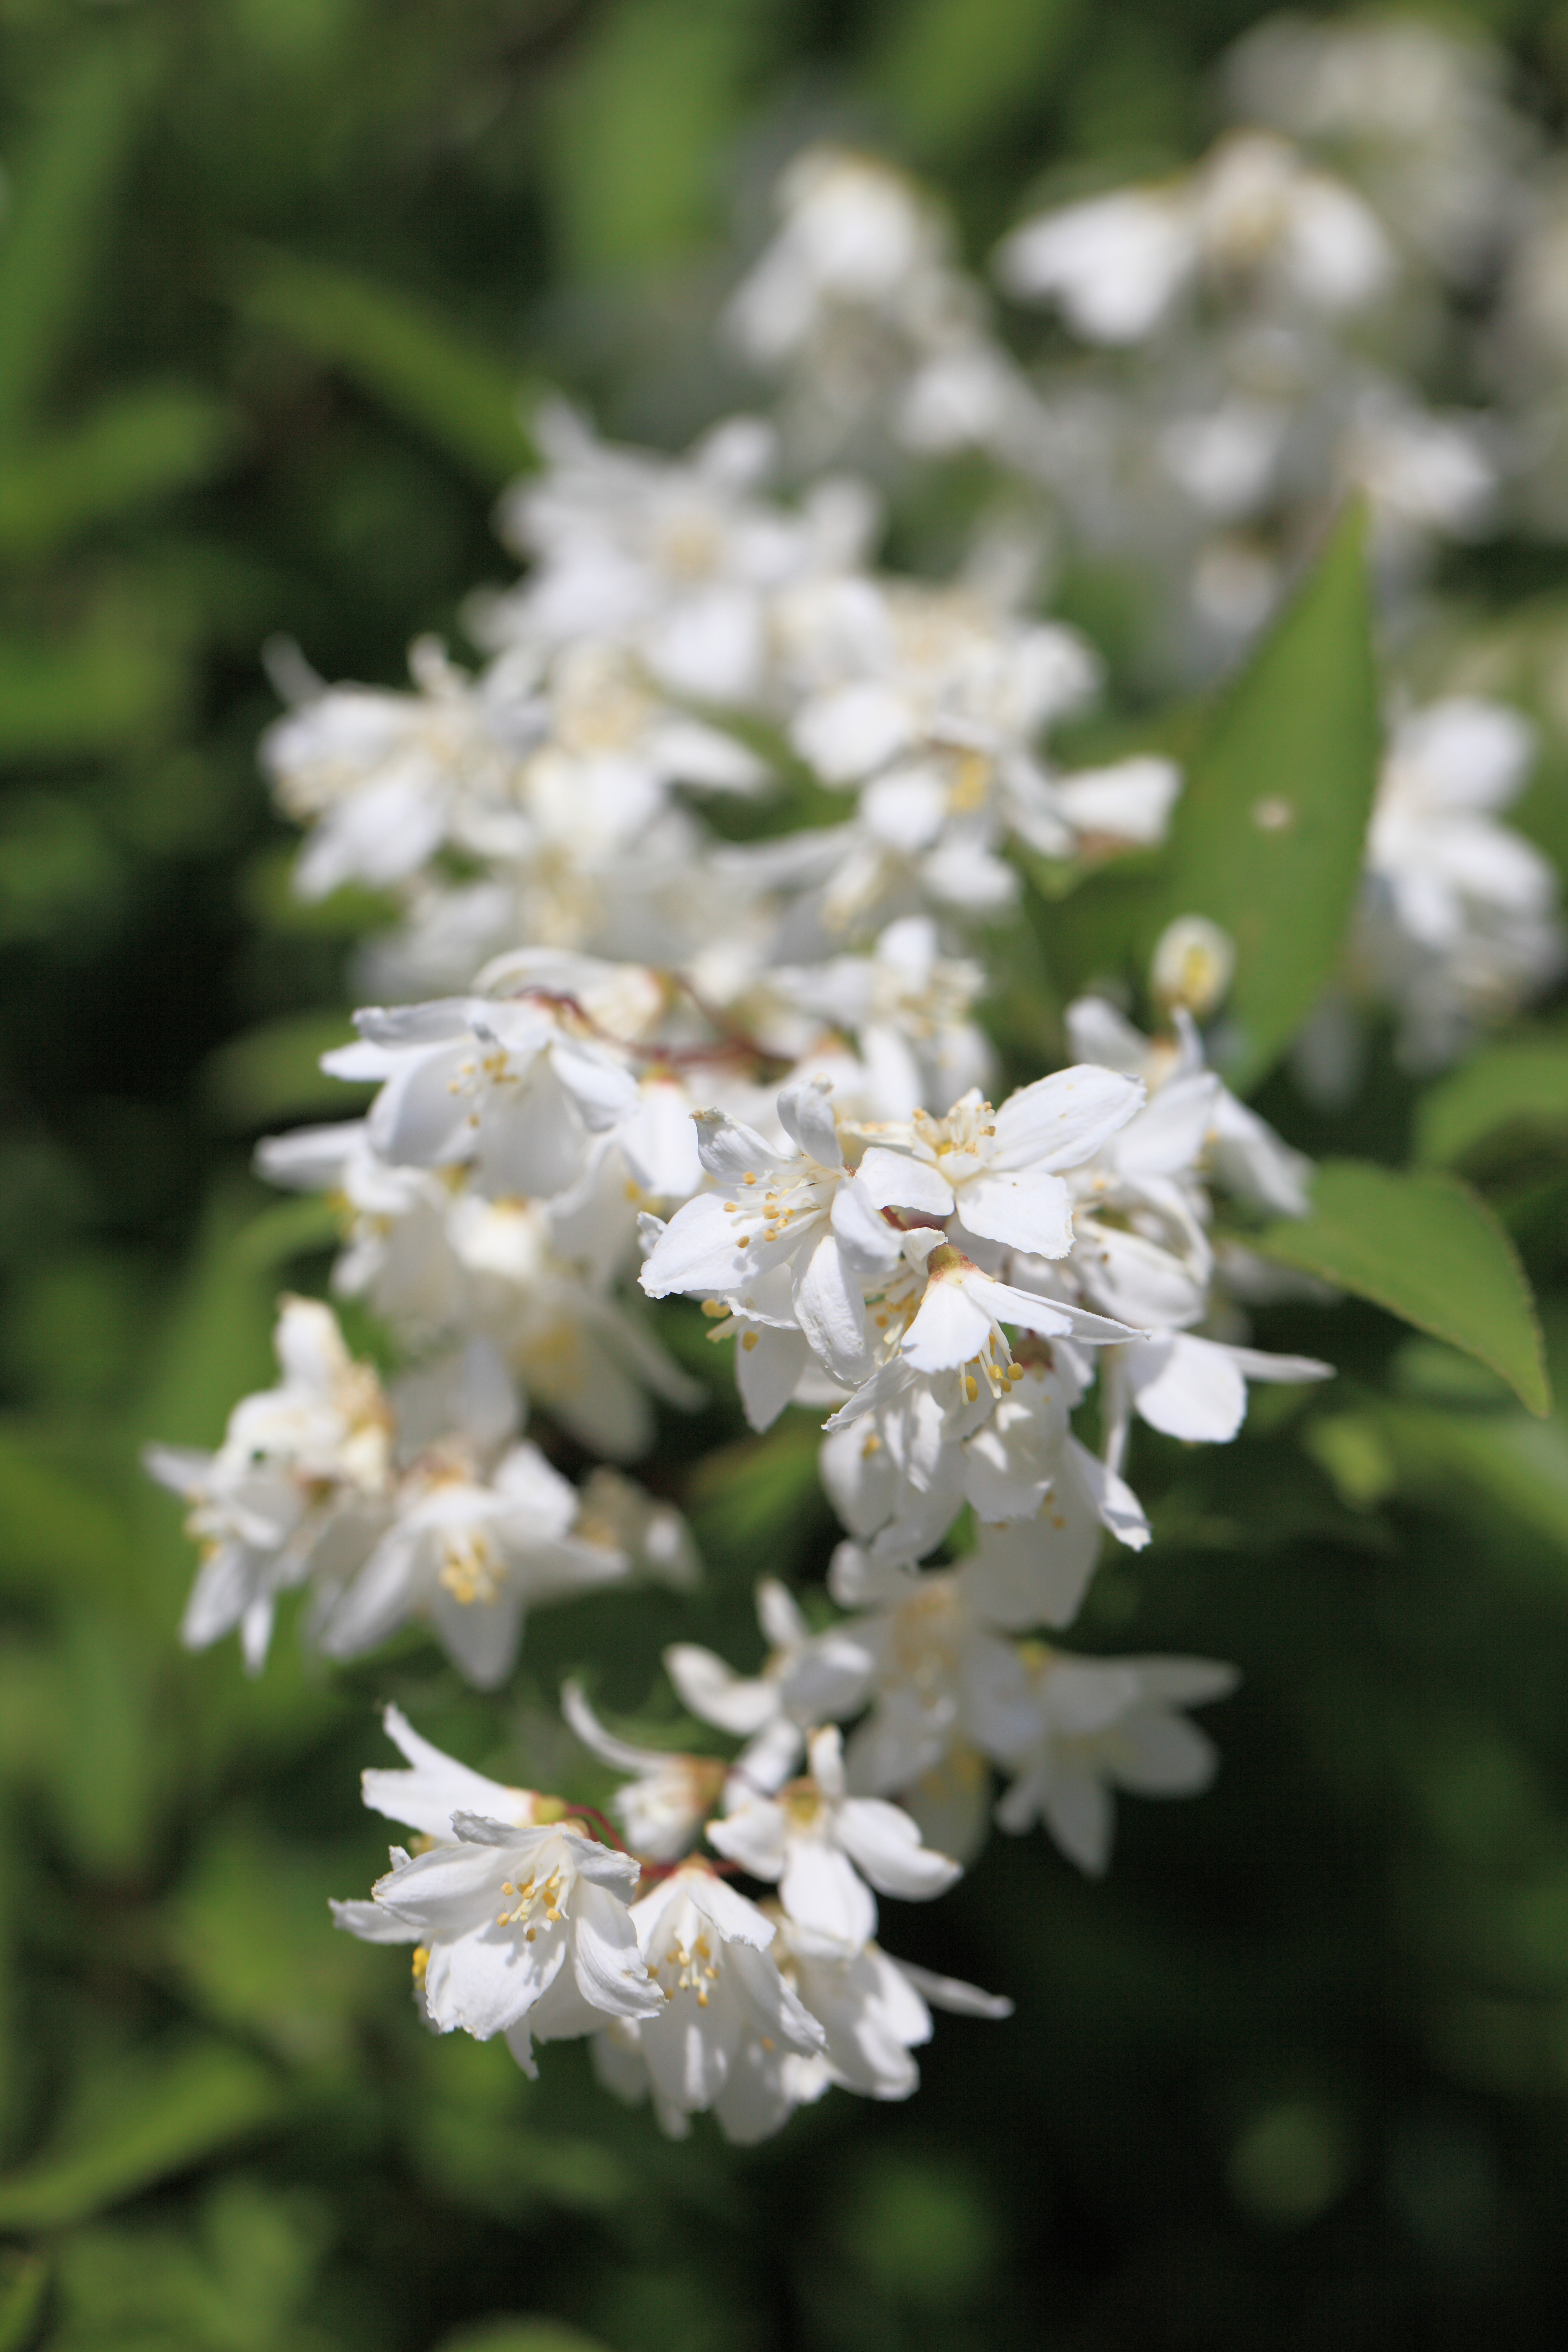
branch, blossom, plant, flower, high, herb, produce, botany, garden, flora, botanical, wildflower, shrub, 5d, hires, meadowsweet, markii, hi, res, resolution, ibaraki, naka, macro photography, jasmine, flowering plant, land plant